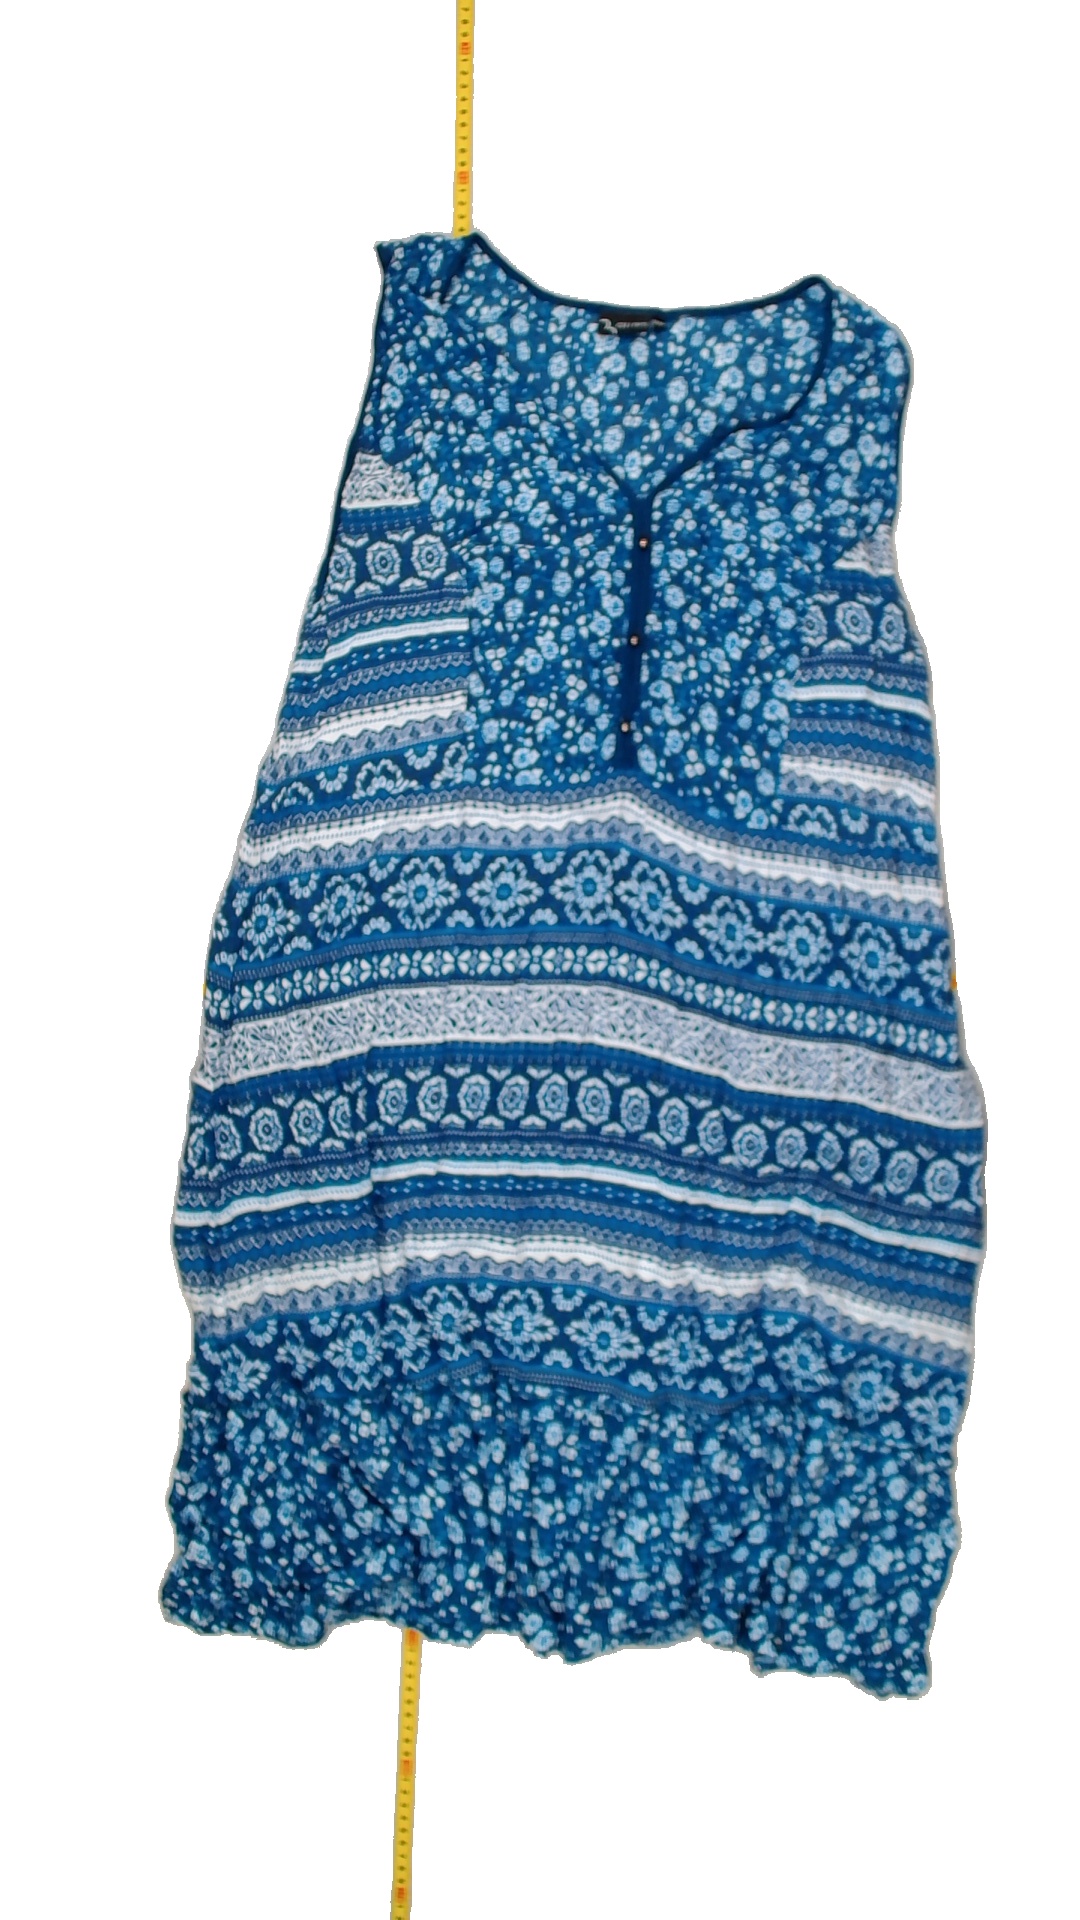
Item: Dress (Ladies)
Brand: Cellbes
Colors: Blue, White
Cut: Regular
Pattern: Floral print
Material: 100% viscose
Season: Summer
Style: No trend
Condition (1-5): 2
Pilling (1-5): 5
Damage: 1 hole
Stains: No
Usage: Recycle
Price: <50